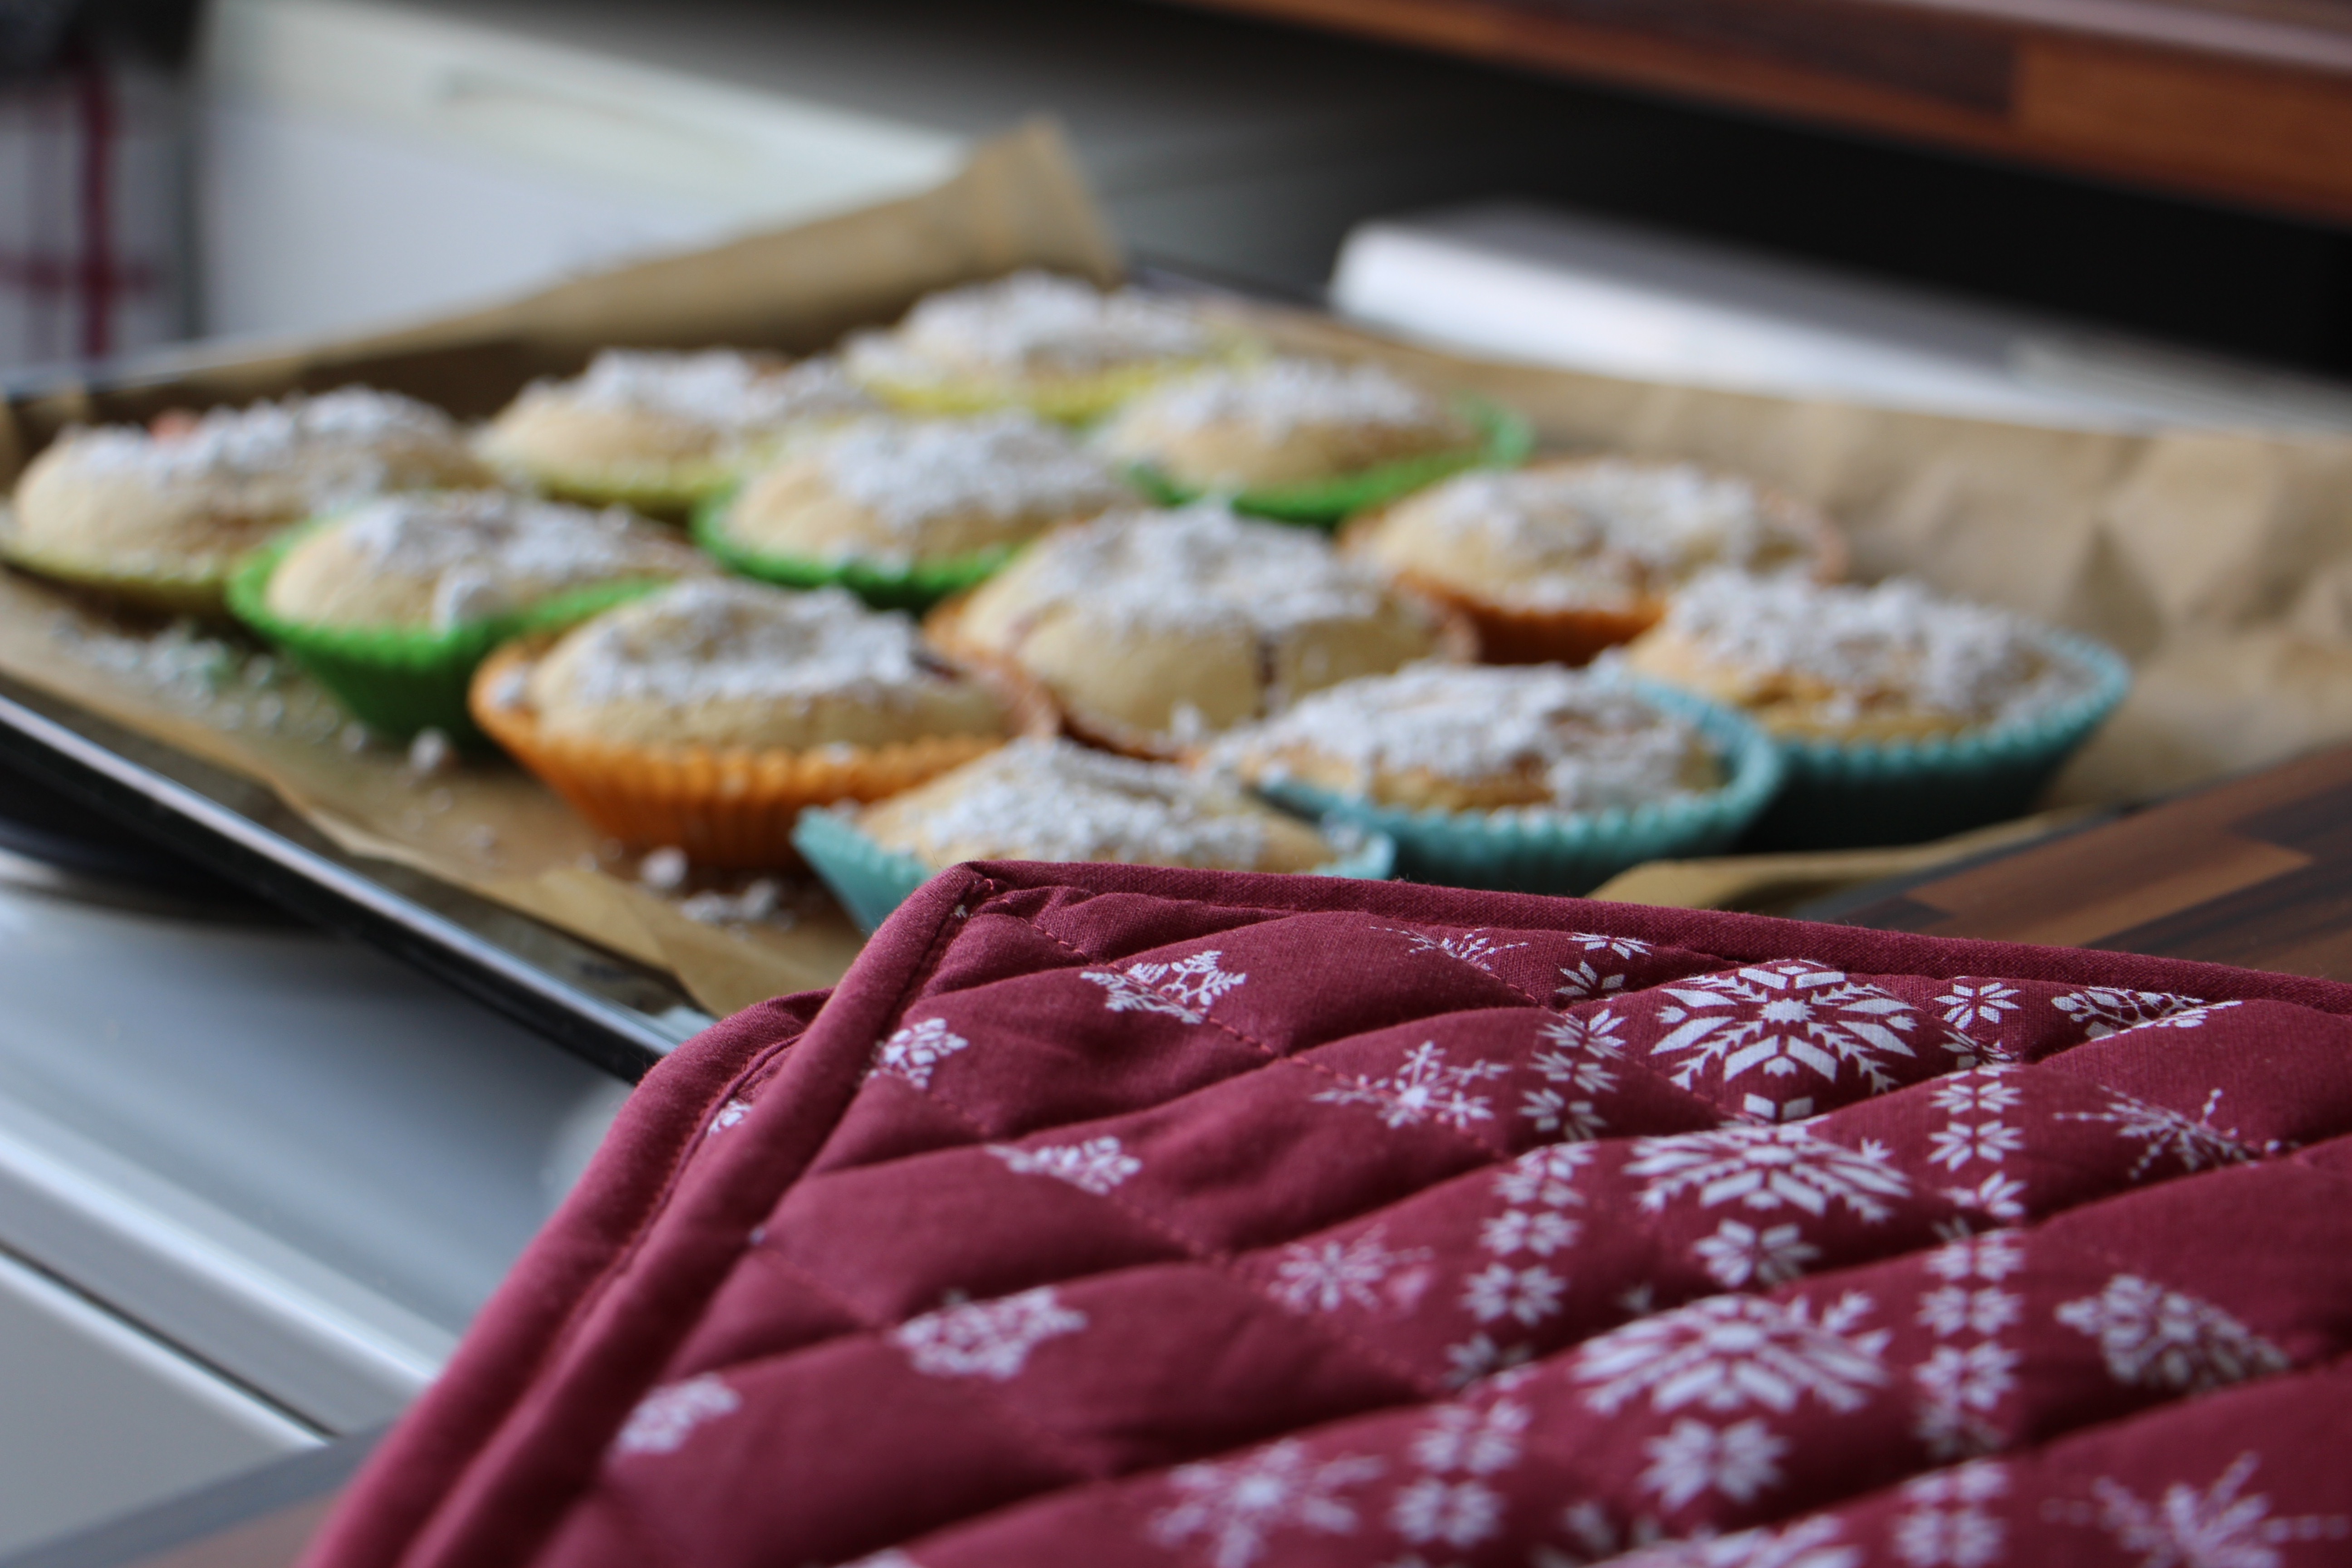
sweet, dish, meal, food, produce, breakfast, baking, cuisine, delicious, bake, muffins